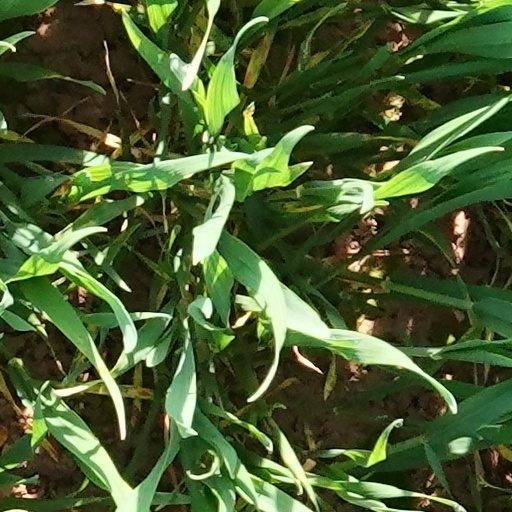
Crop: wheat